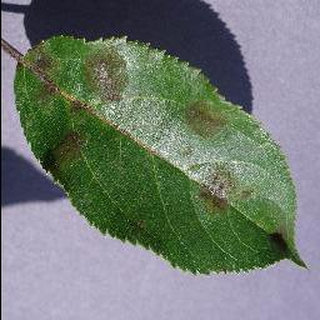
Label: apple_apple_scab